Vauxhall Viva

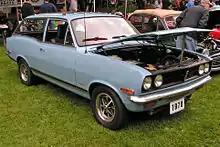
1970 Envoy Epic 1600 Deluxe estate (Canada)

A variant of the HB Viva was also built in Australia, by Holden, from 1967 to 1969 and marketed there as the Holden HB Torana. Oddly enough despite being closer in physical location to Australia, all HB Vivas sold in New Zealand were produced from CKD kits imported from the UK and sold as Vauxhalls. The New Zealand Vivas were two- and four-door Deluxe saloons, the latter with the '90' engine. Automatic was not offered, nor was the SL trim. Some Deluxe Estates were also assembled locally along with a 'van' version minus the estate's rear seat.